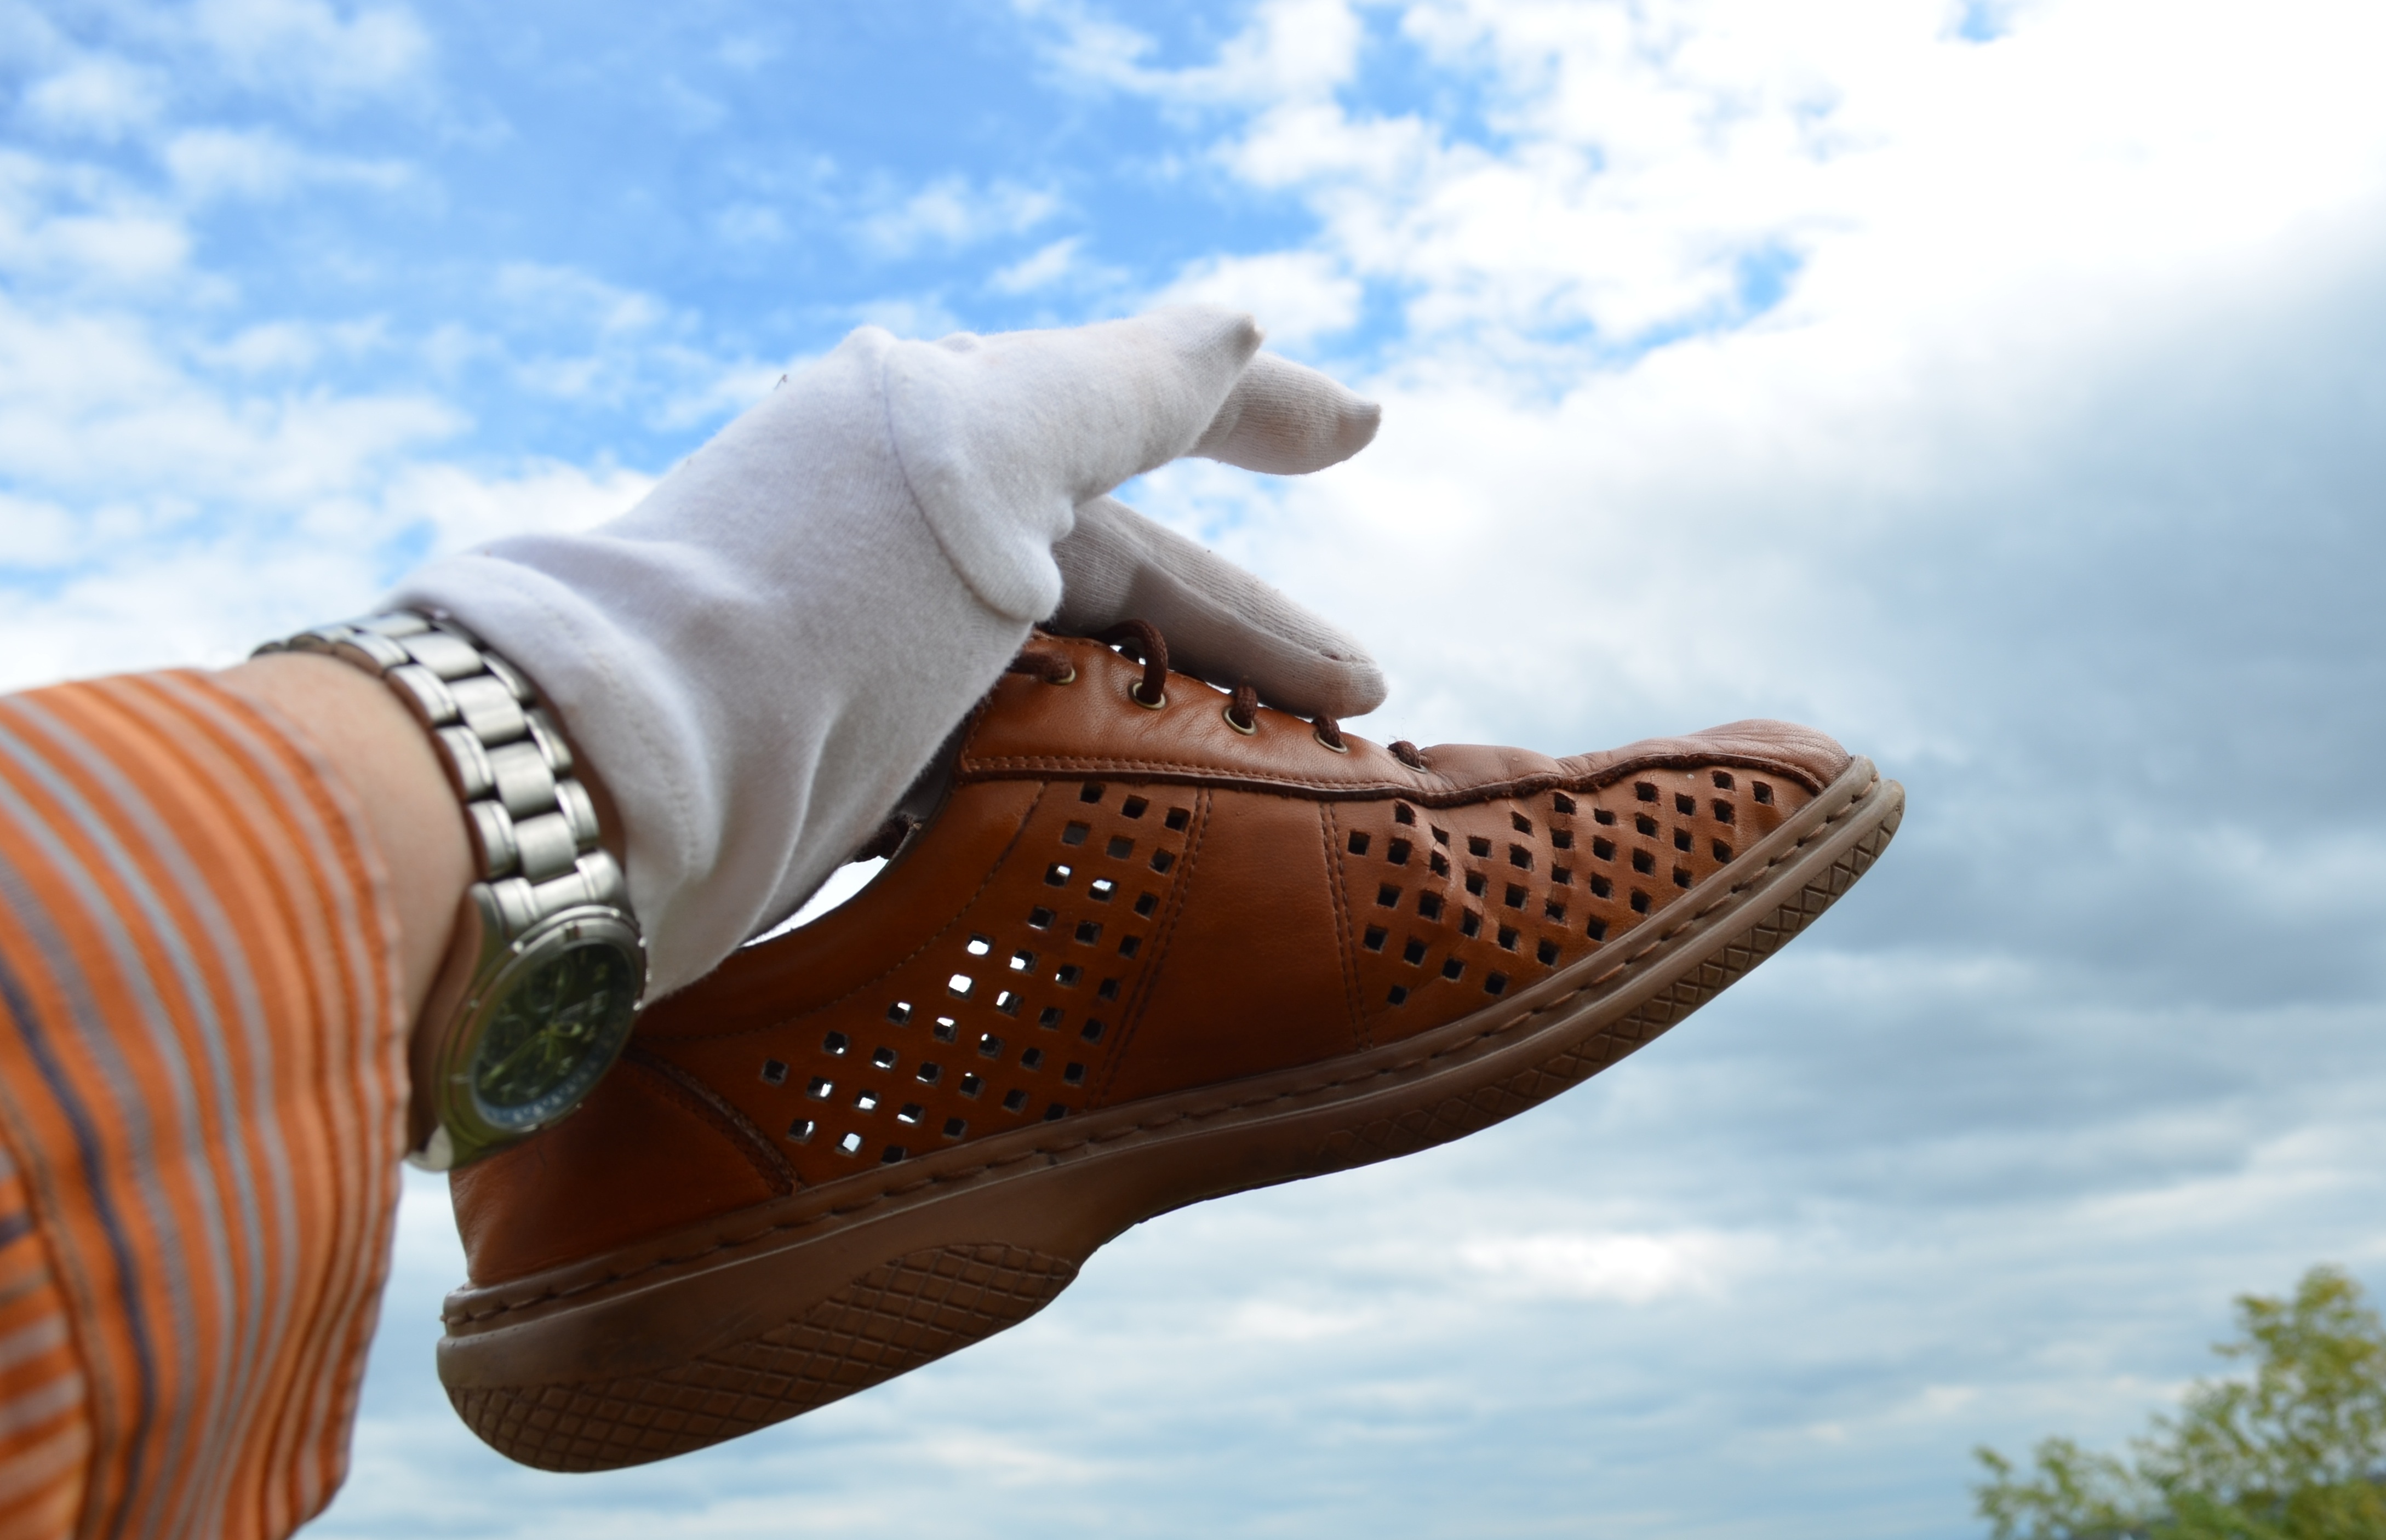
hand, shoe, creative, glove, leg, statue, finger, symbol, arm, cheerful, lift, creativity, design, footwear, idea, protection, form